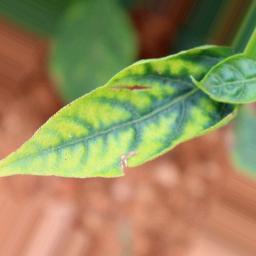
Label: nutritional